Kevin Borlée

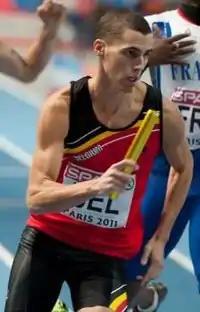
Kevin Borlée at the 2011 European Championships.

At the 400 m of the European Championships in Barcelona, Kevin Borlée reached the final with two wins in the heats and the semi-finals in 45.71s and 45.32s respectively. In the final, Borlée seemed to fall back after a good start, but with an impressive sprint in the last 50 m, he passed the pack to win in front of Britain's Michael Bingham and Martyn Rooney in 45.08s, a season's best. With this win, he is only the third Belgian male athlete to become a European Champion. The last one was Karel Lismont on the marathon in 1971, the first one Gaston Roelants in 1962 on the steeple chase. His brother Jonathan finished 7th in 45.35s.